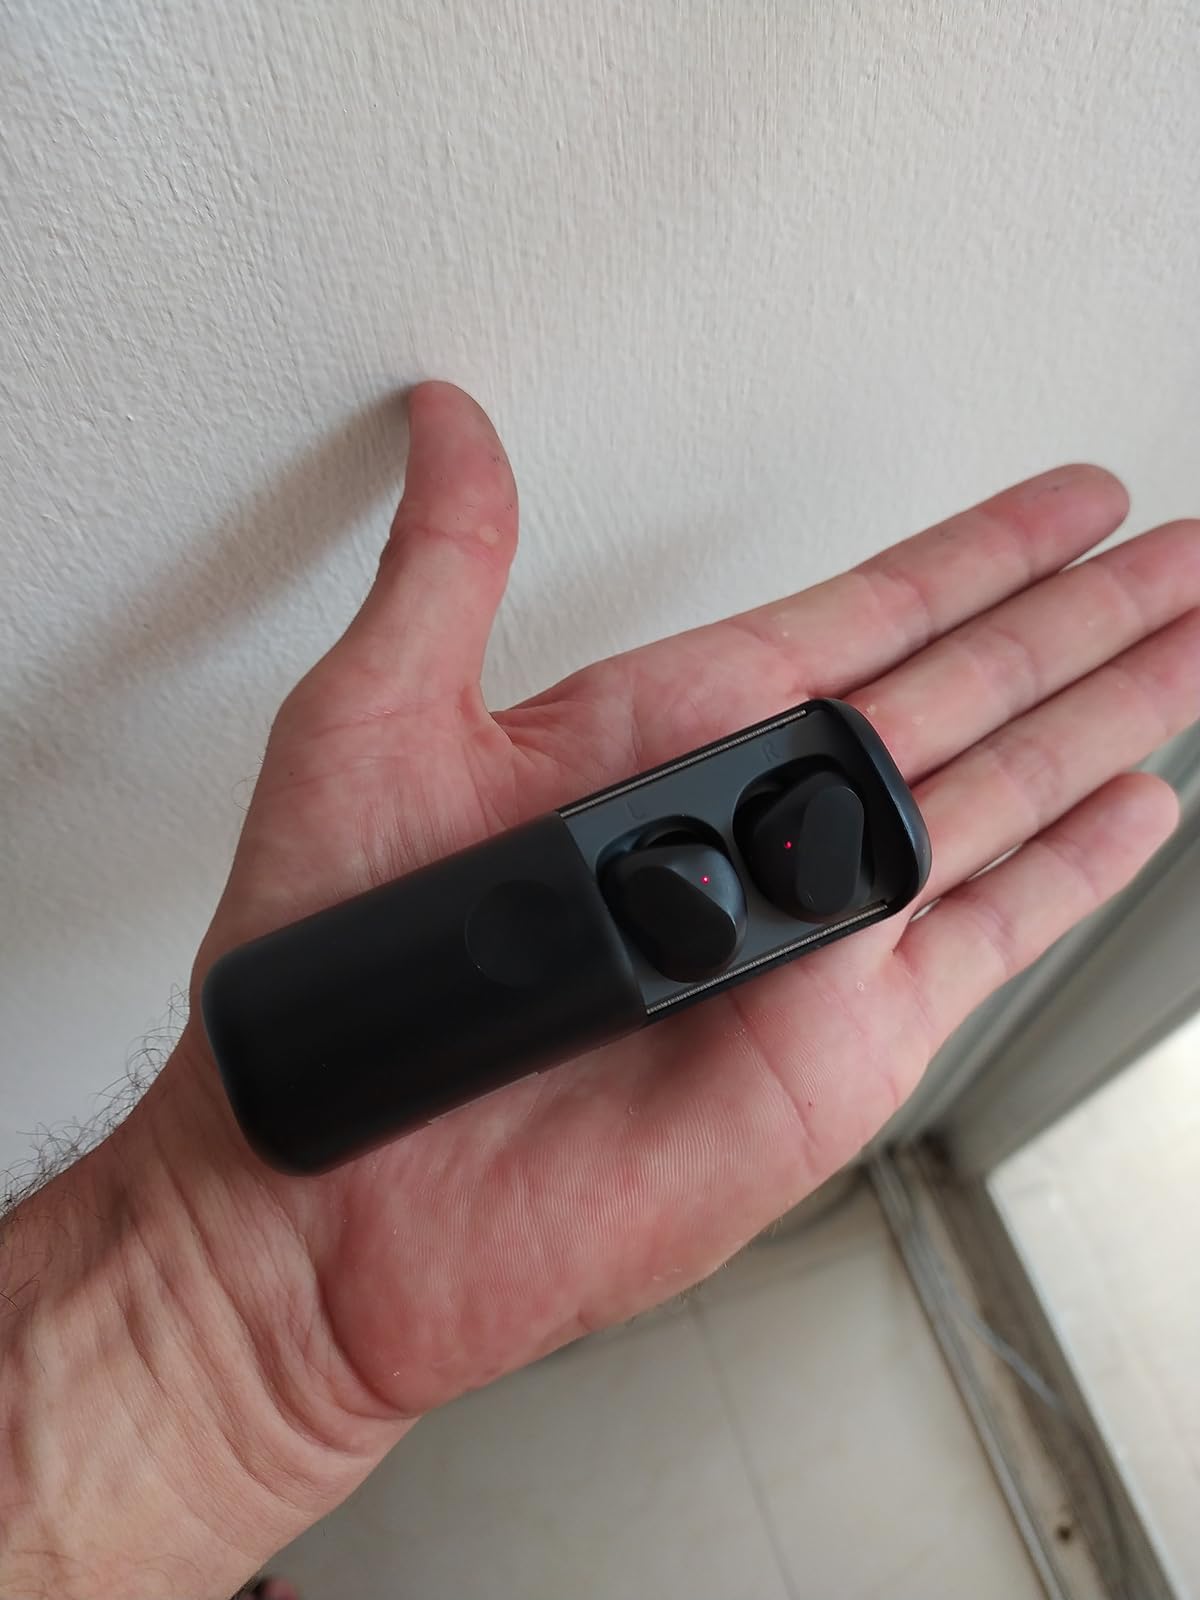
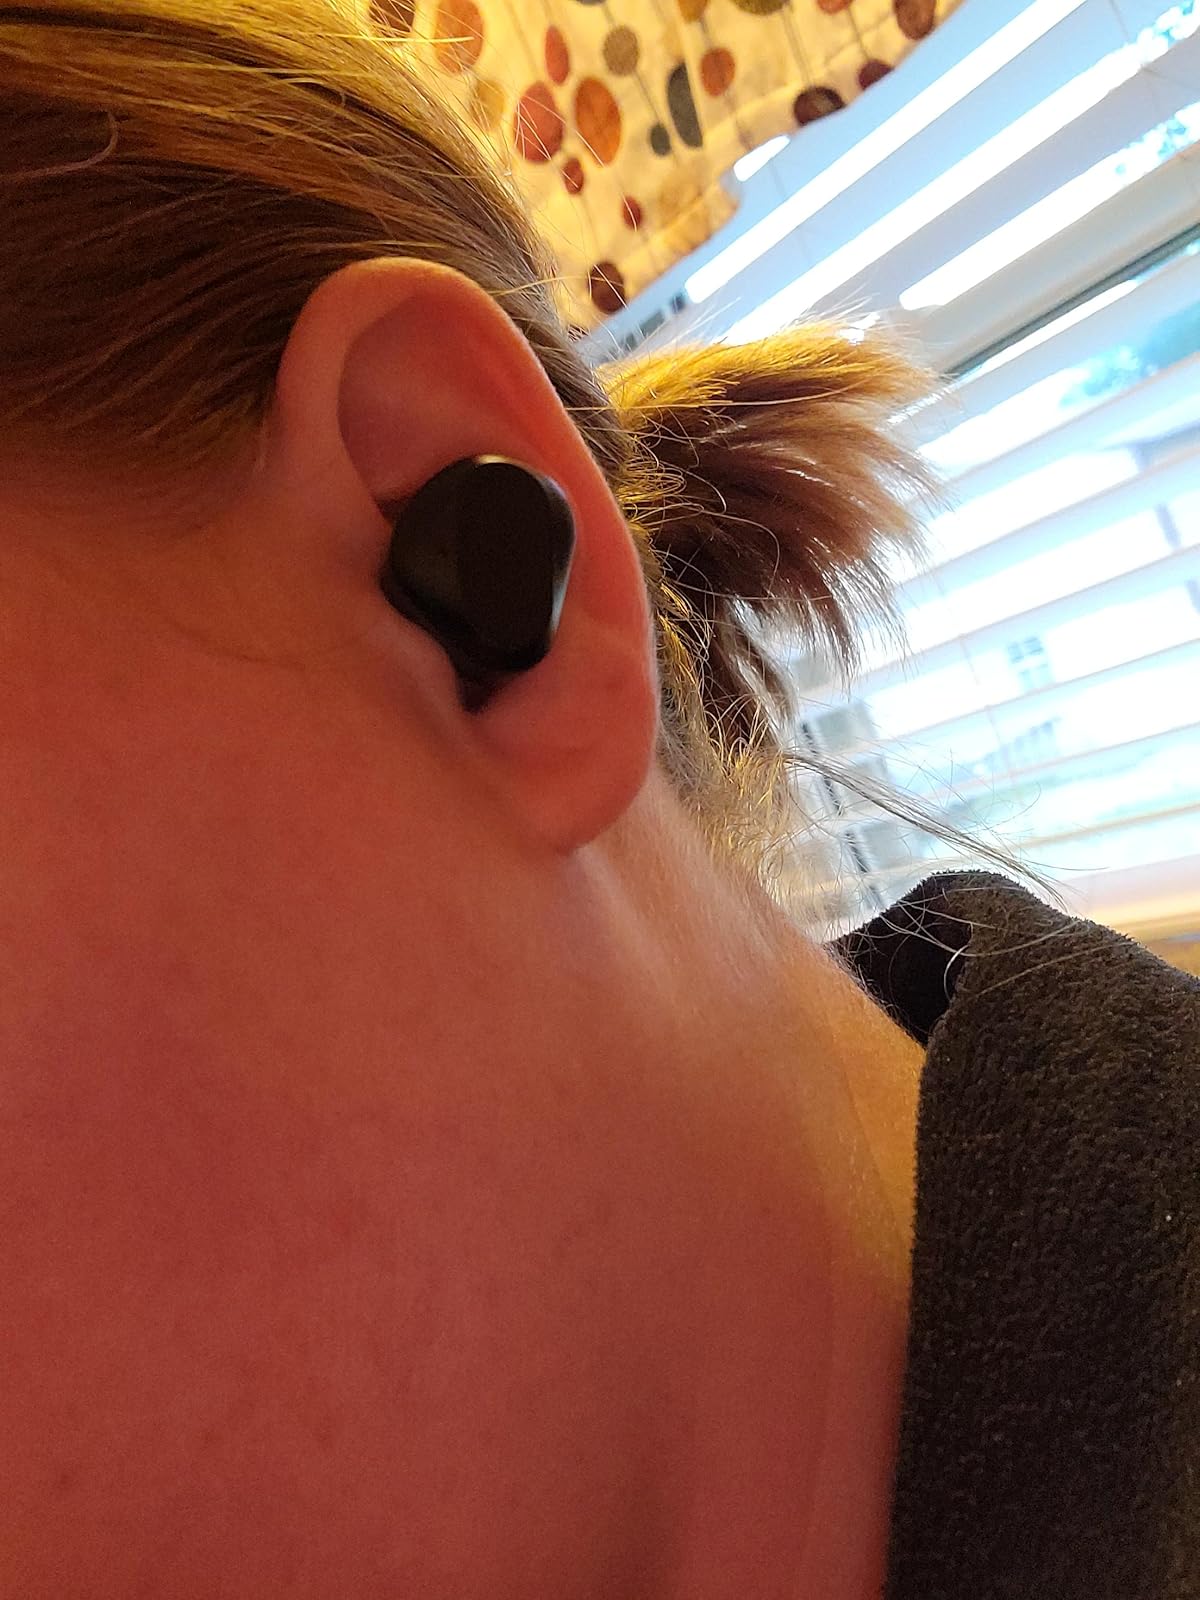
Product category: earbuds
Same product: yes